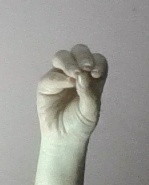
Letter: ha